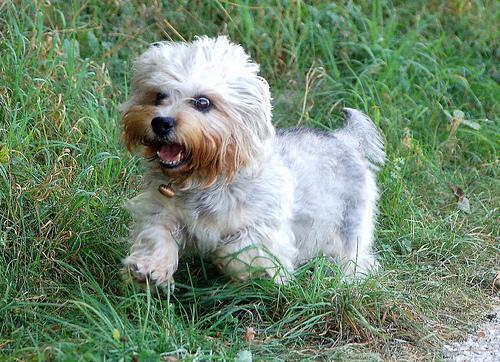
Dandie_Dinmont